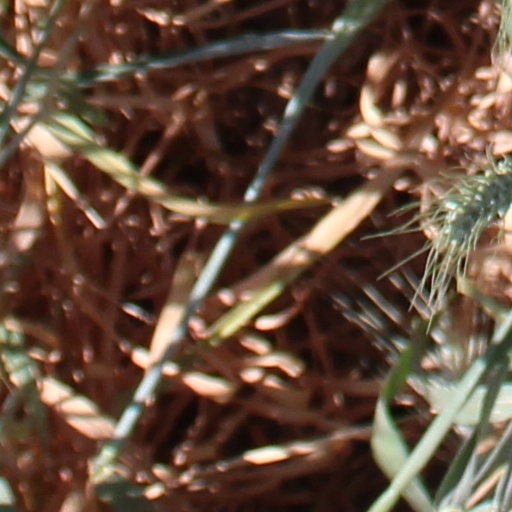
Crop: wheat